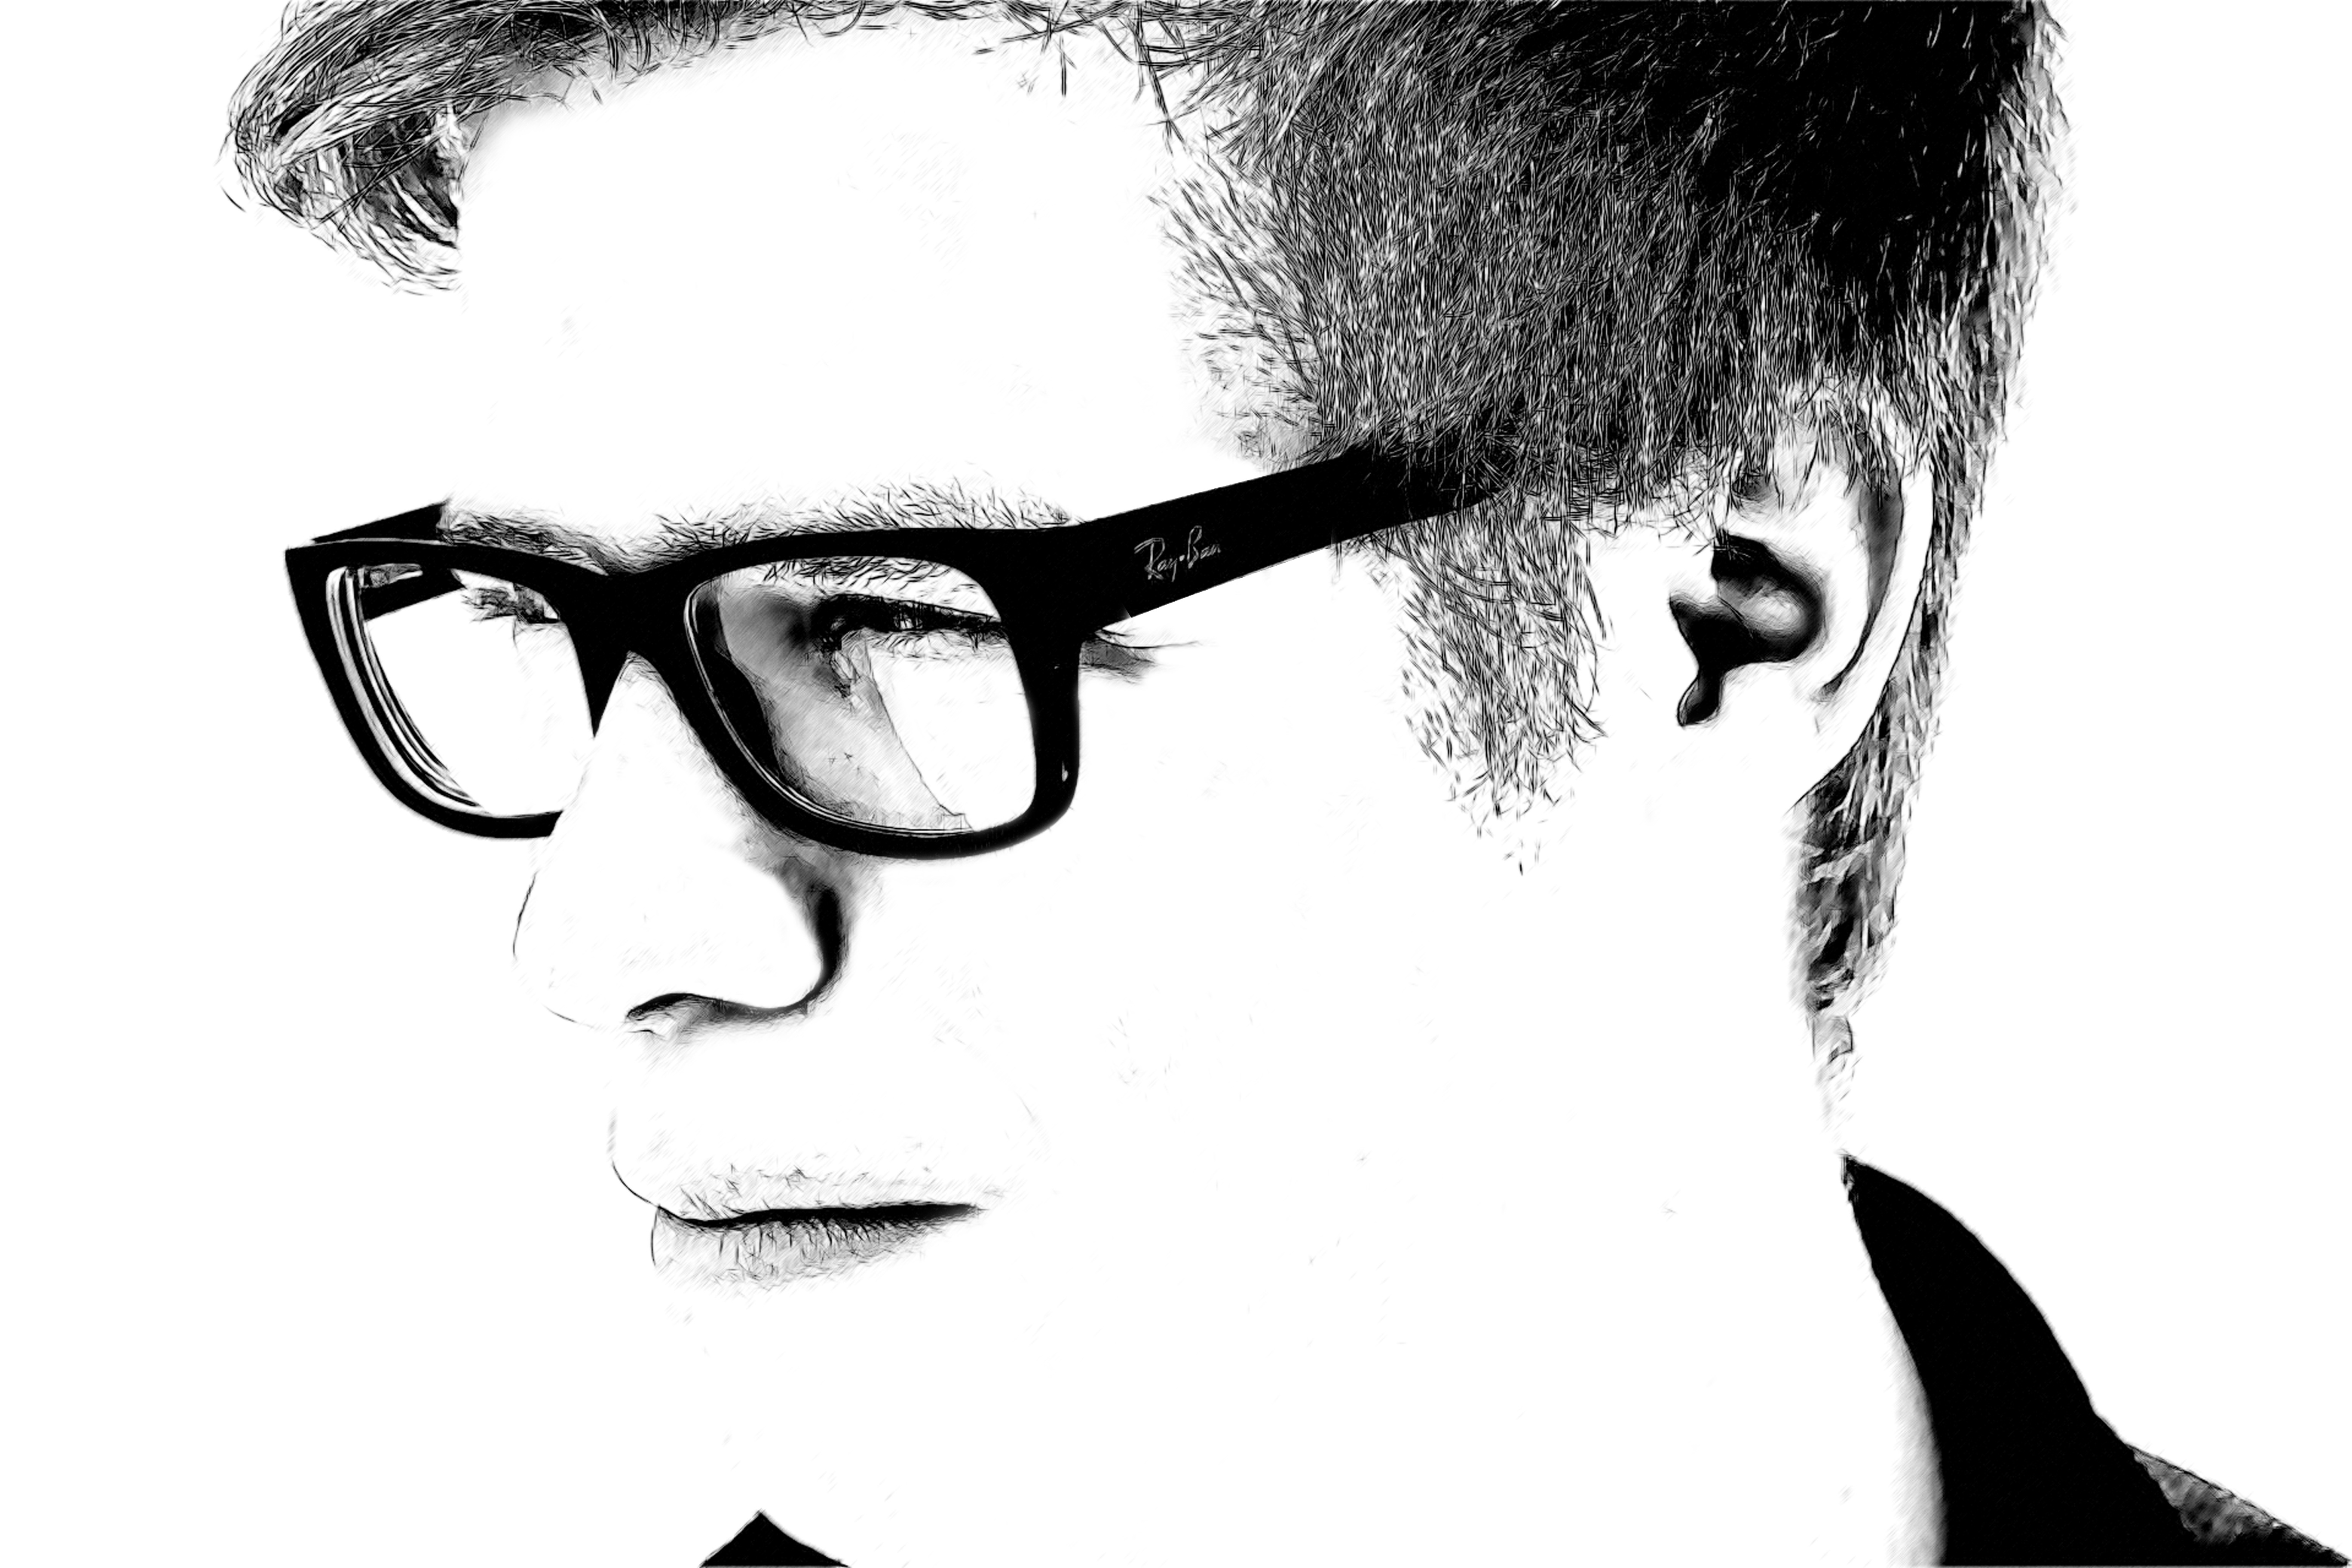
man, person, pencil, black and white, hair, boy, view, monochrome, hairstyle, face, nose, sketch, drawing, illustration, glasses, head, moustache, eyewear, side, stylish, section, monochrome photography, vision care